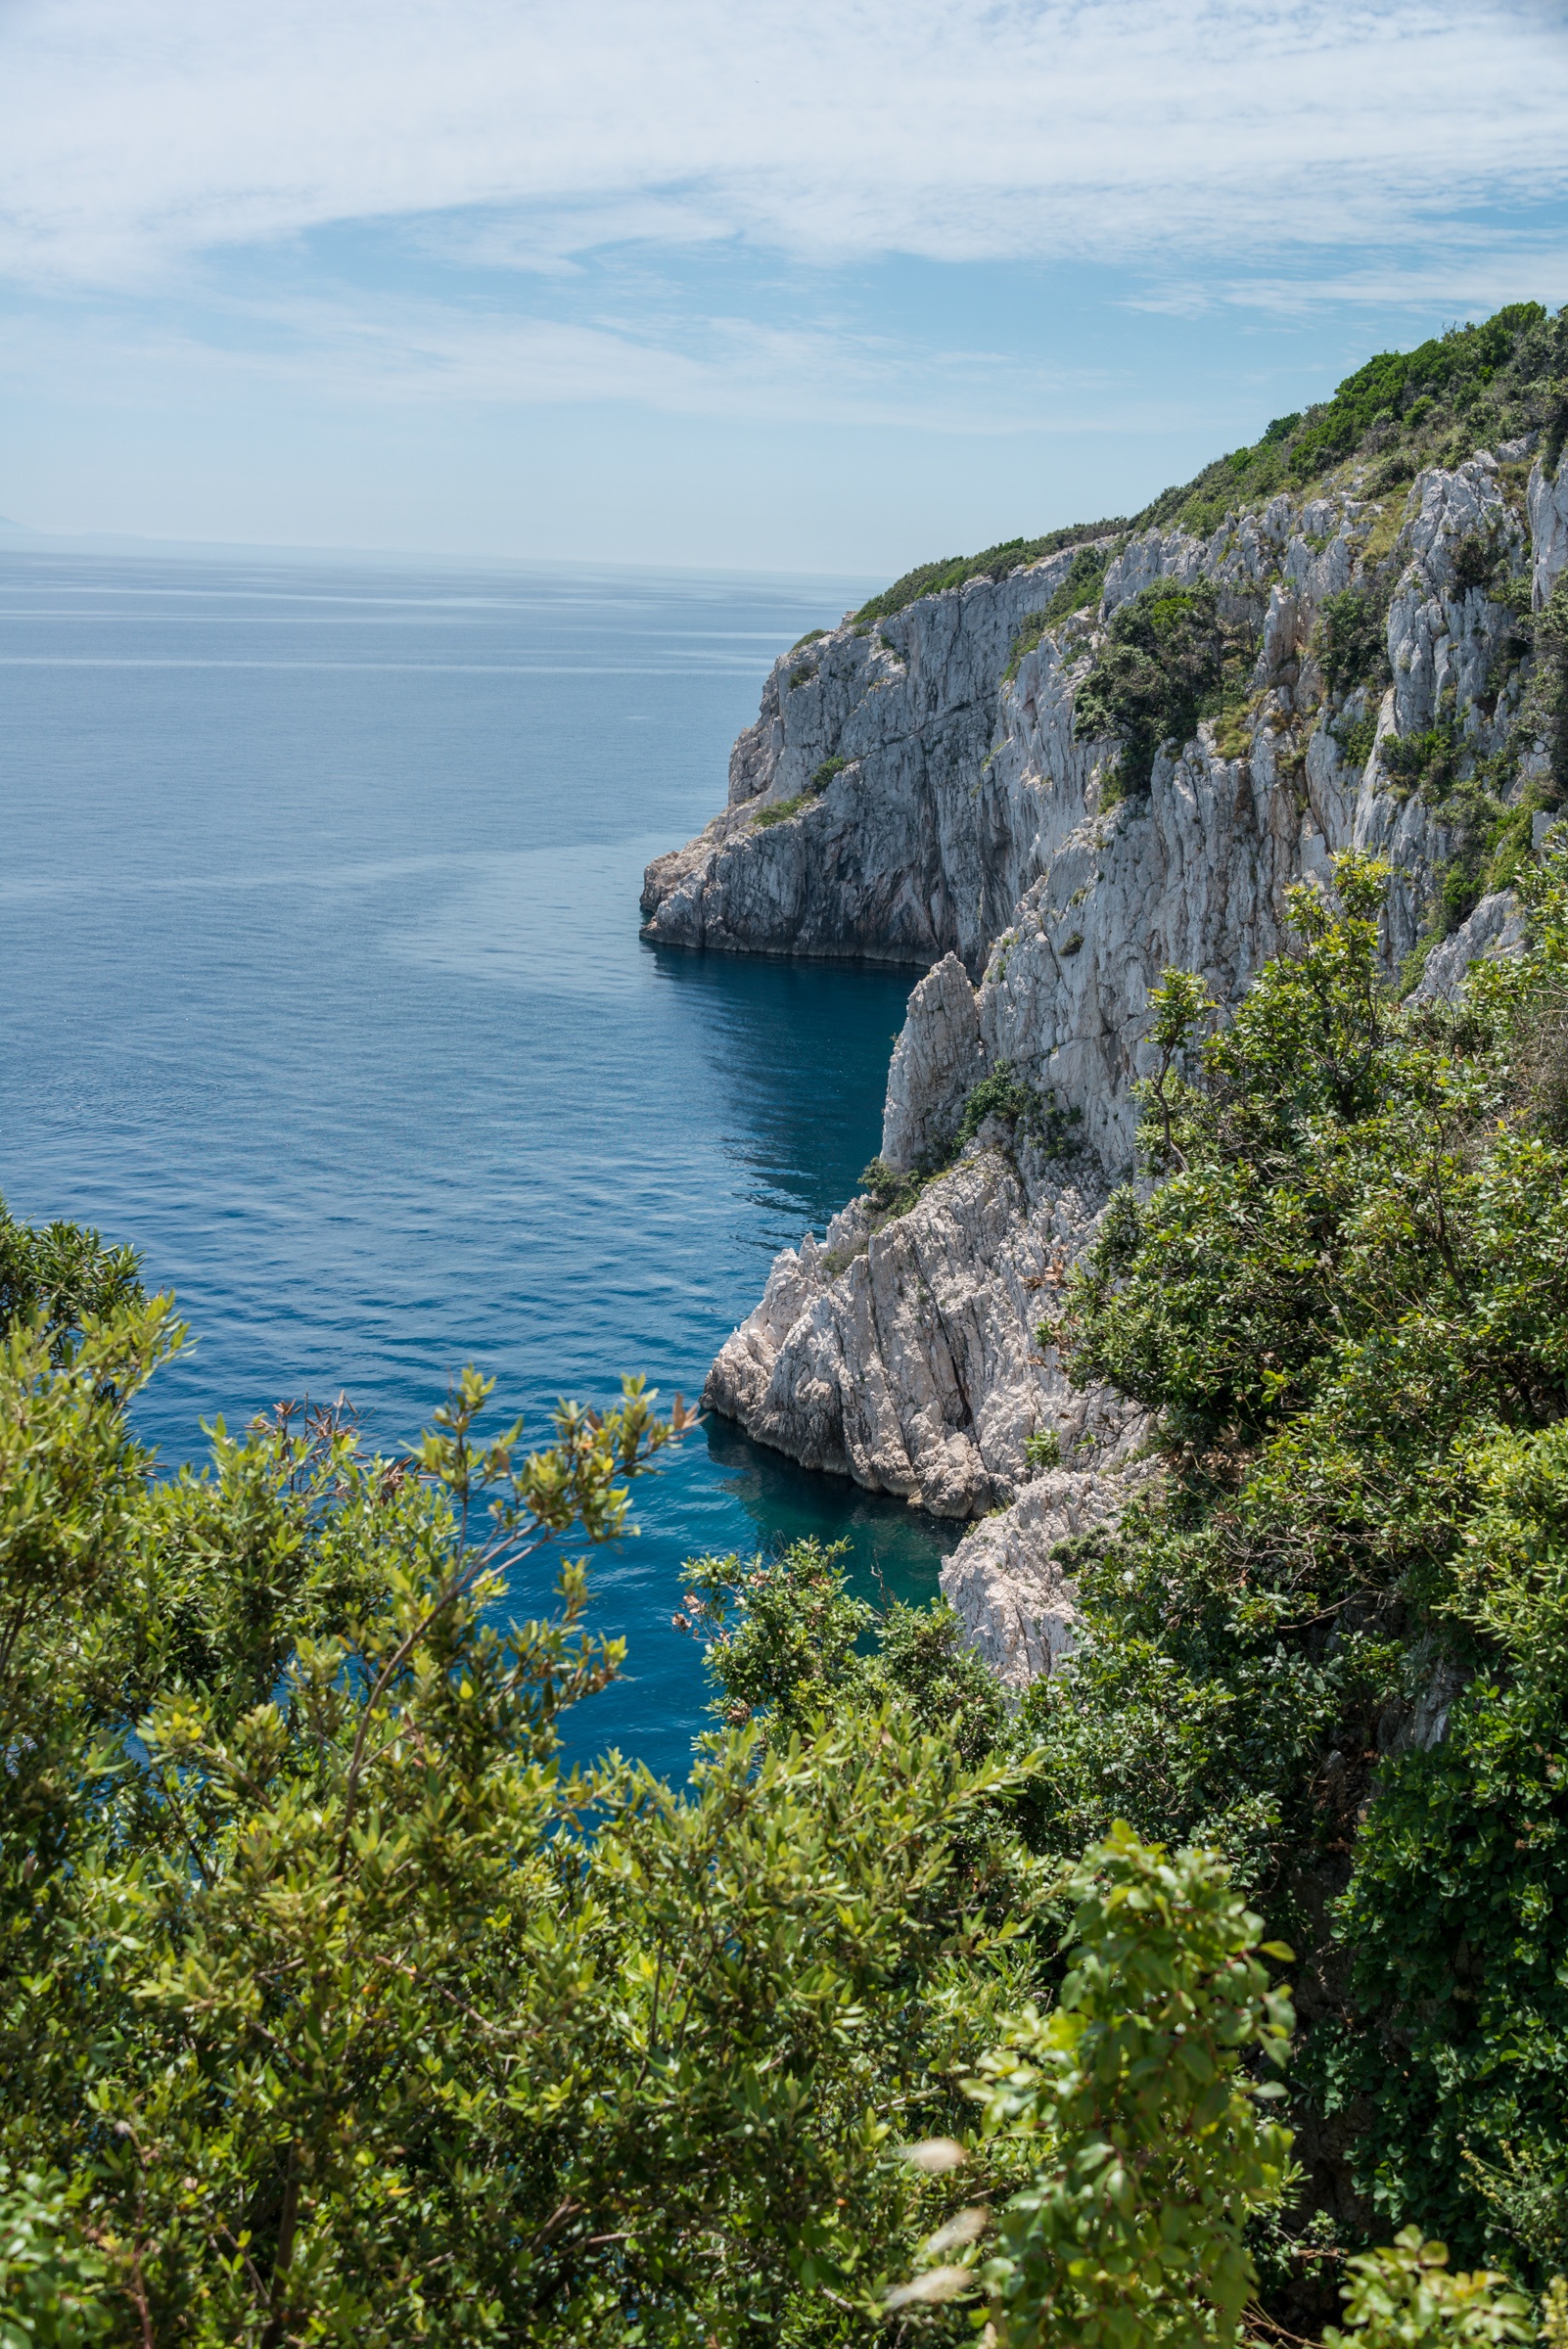
landscape, sea, coast, water, nature, rock, ocean, mountain, lake, cliff, bay, fjord, terrain, body of water, loch, landform, geographical feature